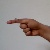
The image shows a hand gesture representing the letter 'G' in Indian Sign Language.